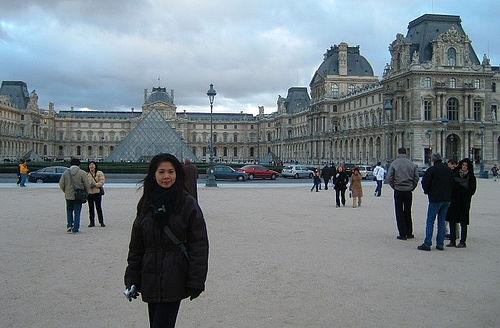
Weather: cloudy or overcast